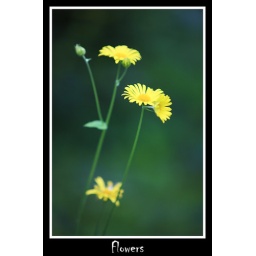
Just a random flower in the forest behind the house.